RAF Leuchars

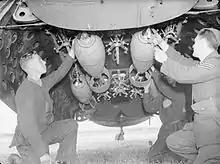
Armourers secure 250lb bombs in the bomb-bay of a Lockheed Hudson of No. 224 Squadron at Leuchars.

On 4 September 1939, a Lockheed Hudson of No. 224 Squadron attacked a Dornier Do 18 over the North Sea with inconclusive results but became the first British aircraft to engage the enemy in the Second World War. Leuchars was not to secure the romantic image of a Battle of Britain station, but rather settled to the routine of hour upon hour of maritime patrol which played a crucial part in Britain's ultimate victory. In February 1940, another No. 224 Squadron Hudson located the German prison ship the "Altmark" which allowed for its interception by HMS "Cossack" and the liberation of over 200 British prisoners. On 2 December 1943, a pigeon called Winkie became one of the first birds or animals to be awarded the Dickin Medal for helping rescue the crew of a ditched bomber from the station.